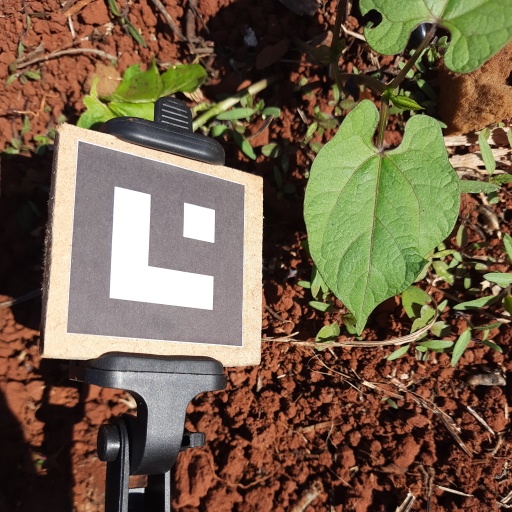
Observations: wavy surface, no eating holes, under sunlight